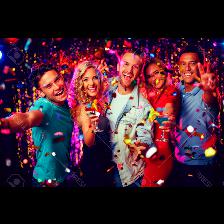
Label: Human